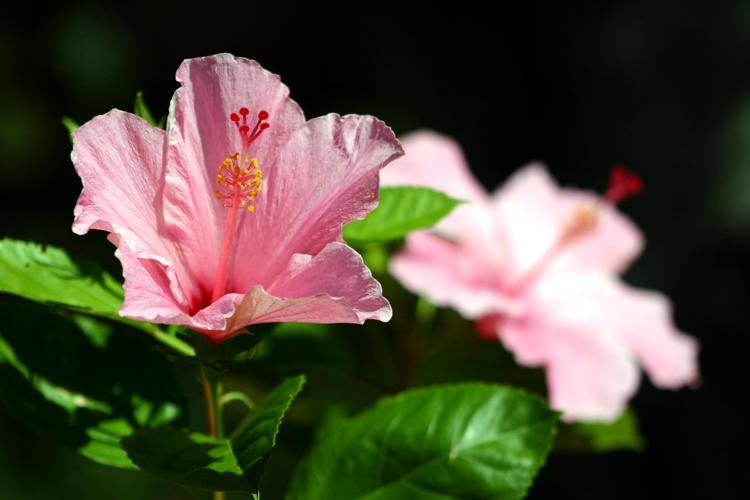
Label: hibiscus